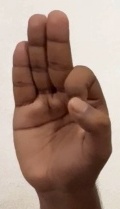
ASL sign: F